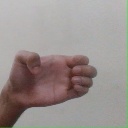
अक्षर: ख